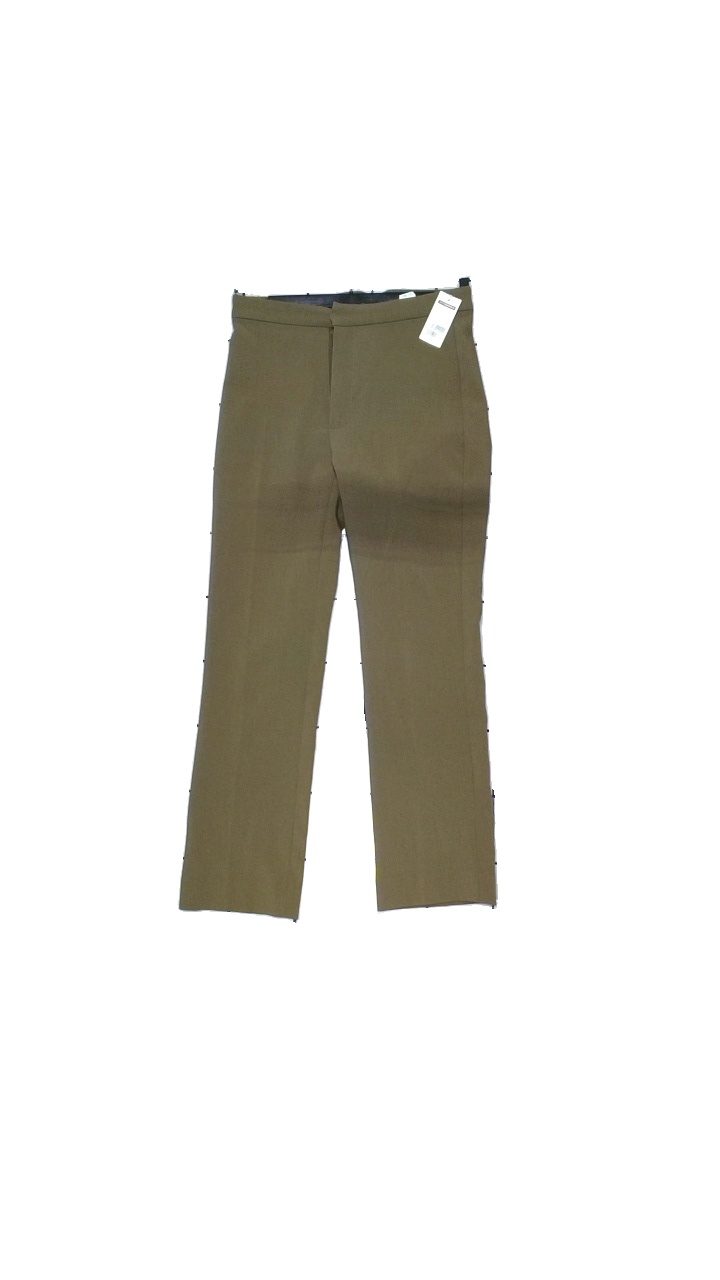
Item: Trousers (Ladies)
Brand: Carin Wester
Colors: Green
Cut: Regular
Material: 73% polyester, 21% viscose, 6% elastane
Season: Autumn
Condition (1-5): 4
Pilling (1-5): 3
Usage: Reuse
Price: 150-250